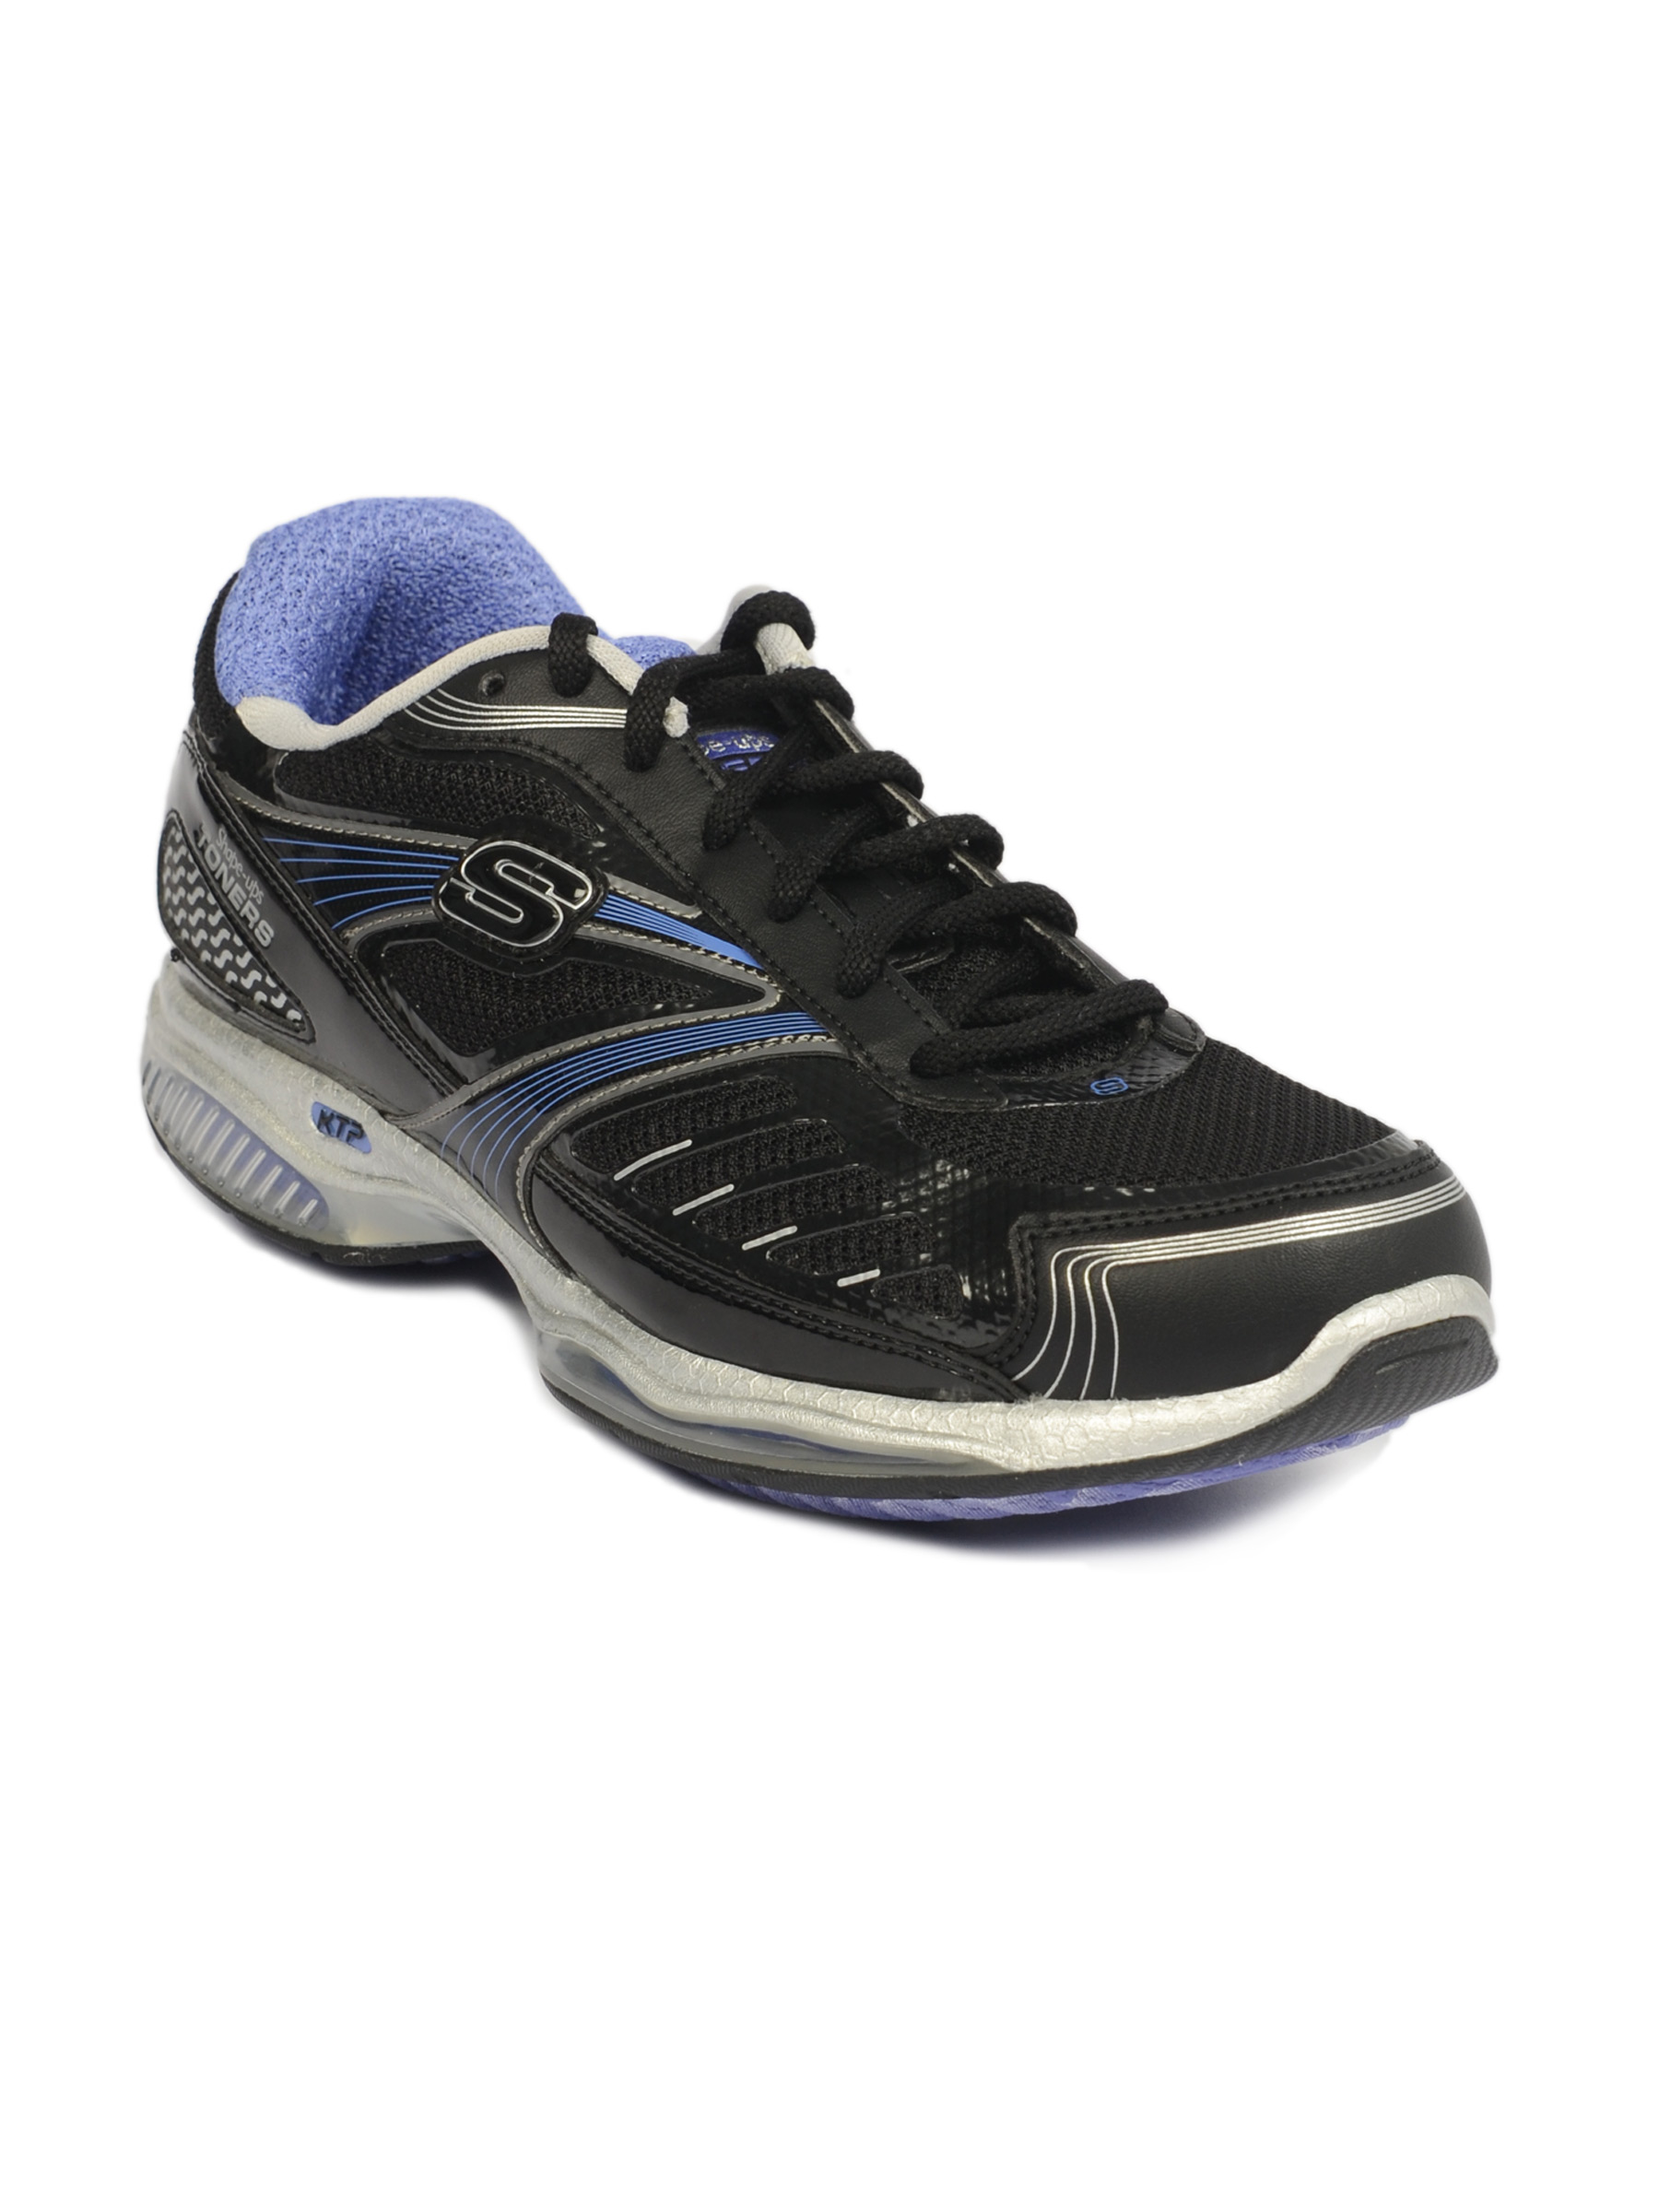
Skechers Women Shape Ups Toner Black Shoe
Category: Footwear / Shoes / Sports Shoes
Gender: Women
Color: Black
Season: Summer 2012
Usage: Sports